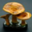
Label: mushroom